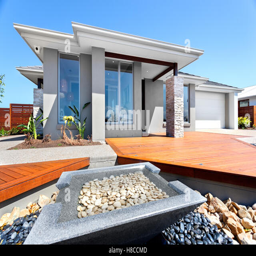
well decorated yard and garden using stone elements in front of a modern house , closeup of a small square shape